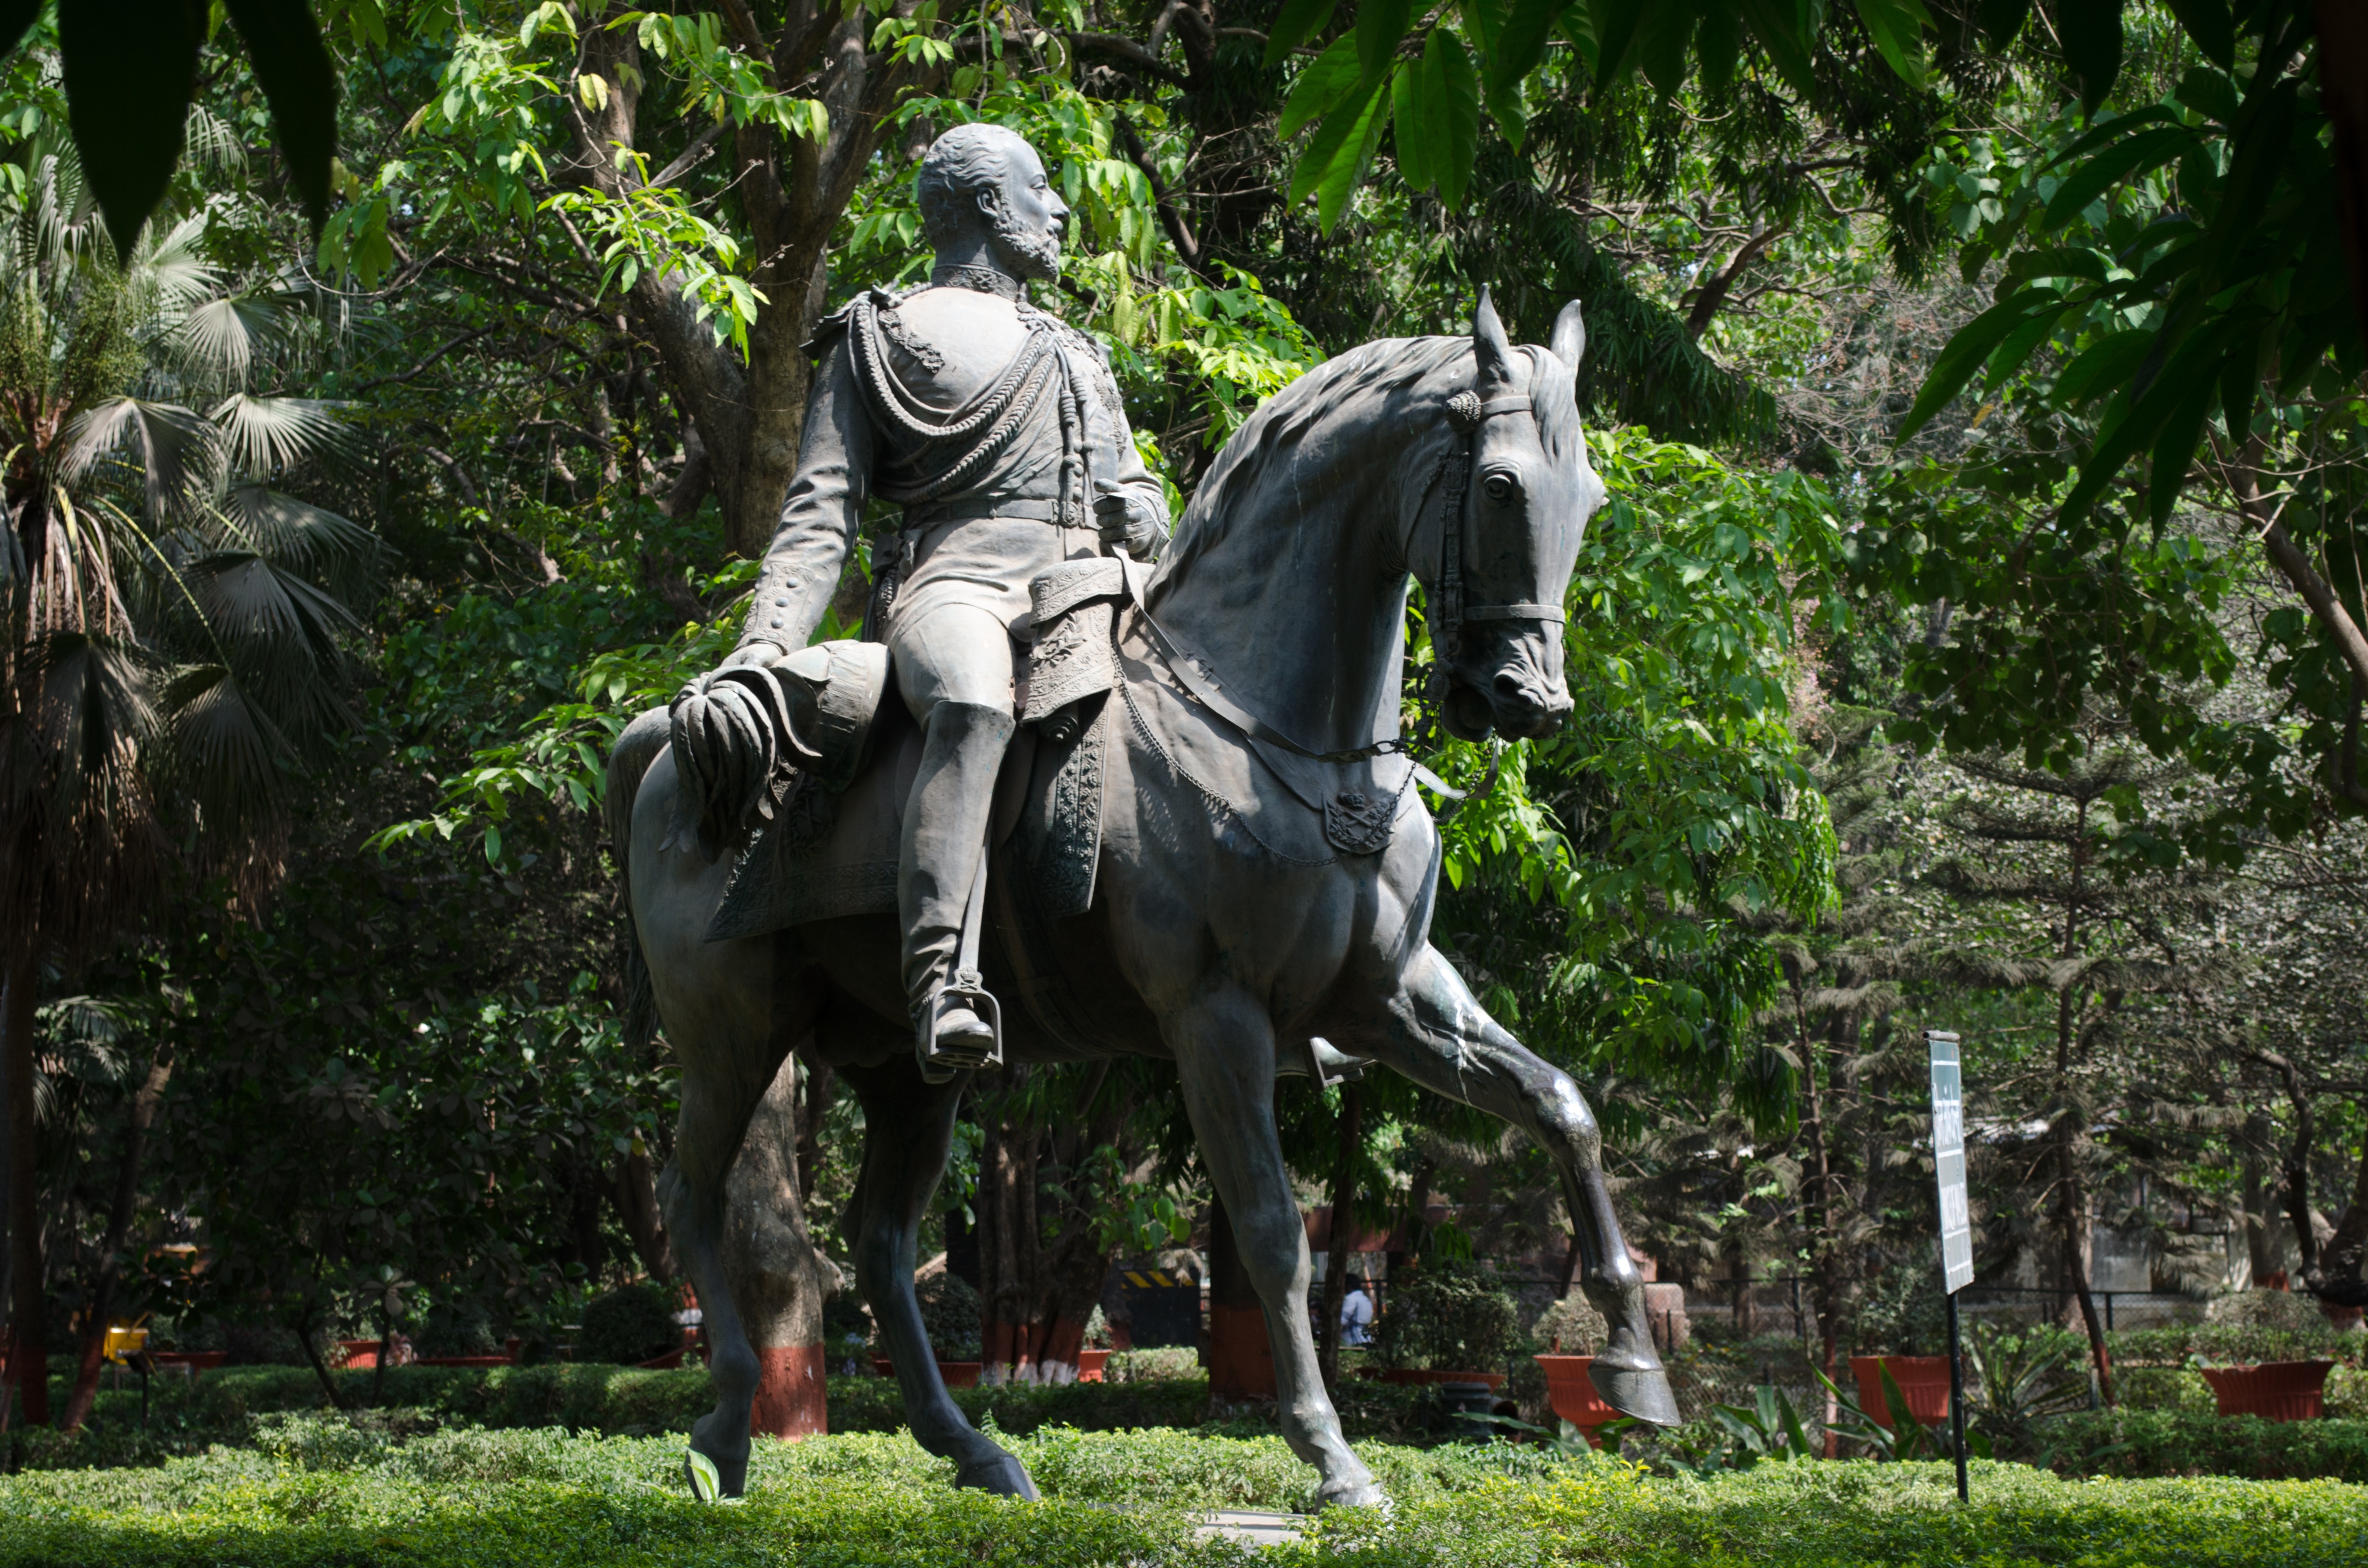
monument, rider, statue, horse, stallion, bronze, india, equestrianism, eventing, trail riding, horse like mammal, animal sports, english riding, equestrian sport, prince of wales